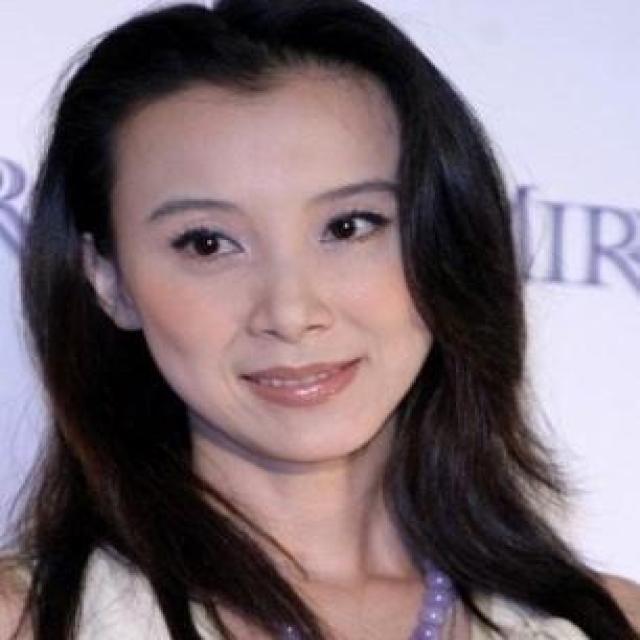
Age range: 21-44